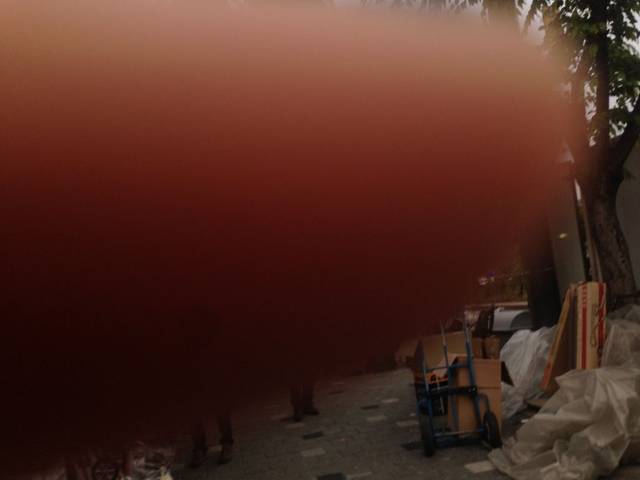
Region: South Korea
Coordinates: 37.569, 126.998